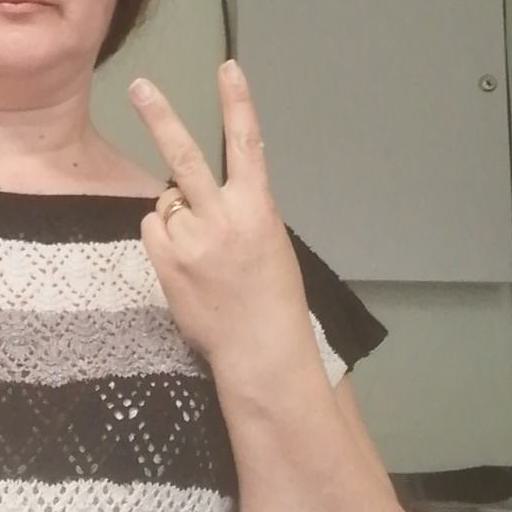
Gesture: peace_inverted